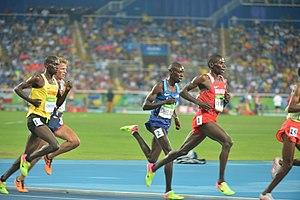
Joshua Kiprui Cheptegei est un athlète ougandais, spécialiste des courses de fond.